William Bernhardt Tegetmeier

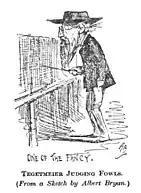

Around the time that he moved to live in Muswell Hill, he took a keen interest in bee keeping, and discovered how bees created the hexagon-shaped cells in their hives. He set up an experimental bee house for the Apiarian Society of London for which he was the honorary secretary. He conducted a number of experiments and estimated that bees needed 12-15 lbs of sugar to produce a pound of wax. Along with Darwin he conducted experiments involving the application of colour dyes to wax to determine that bees attempted to form cylindrical cells that were altered to a hexagonal form by their attempts to economize on wax. Darwin also had Tegetmeier repeat some of his experiments on breeding different varieties of pigeons and fowl to see if their offspring were fertile. Tegetmeier was elected a Fellow of the Zoological Society, a member of the British Ornithologists’ Union from 1837 and he became the natural history editor of The Field magazine.